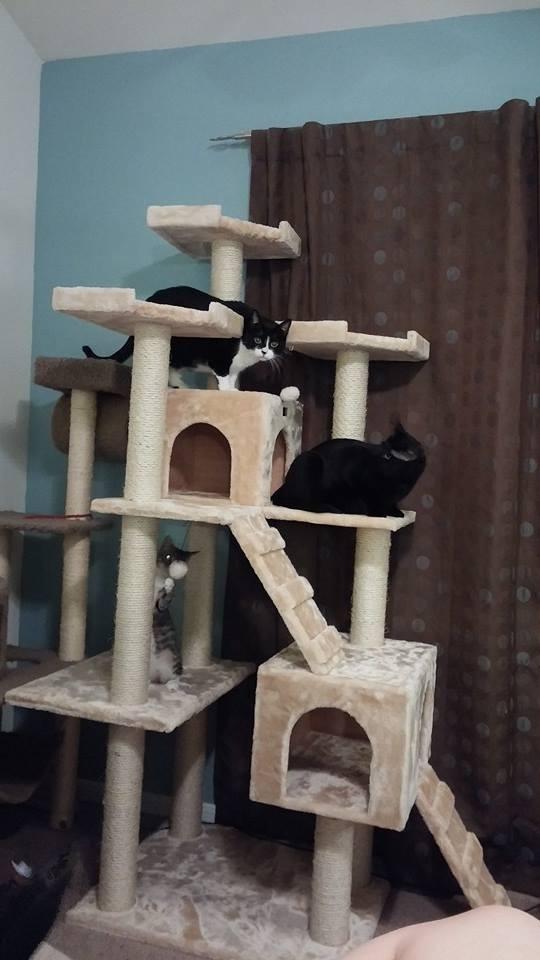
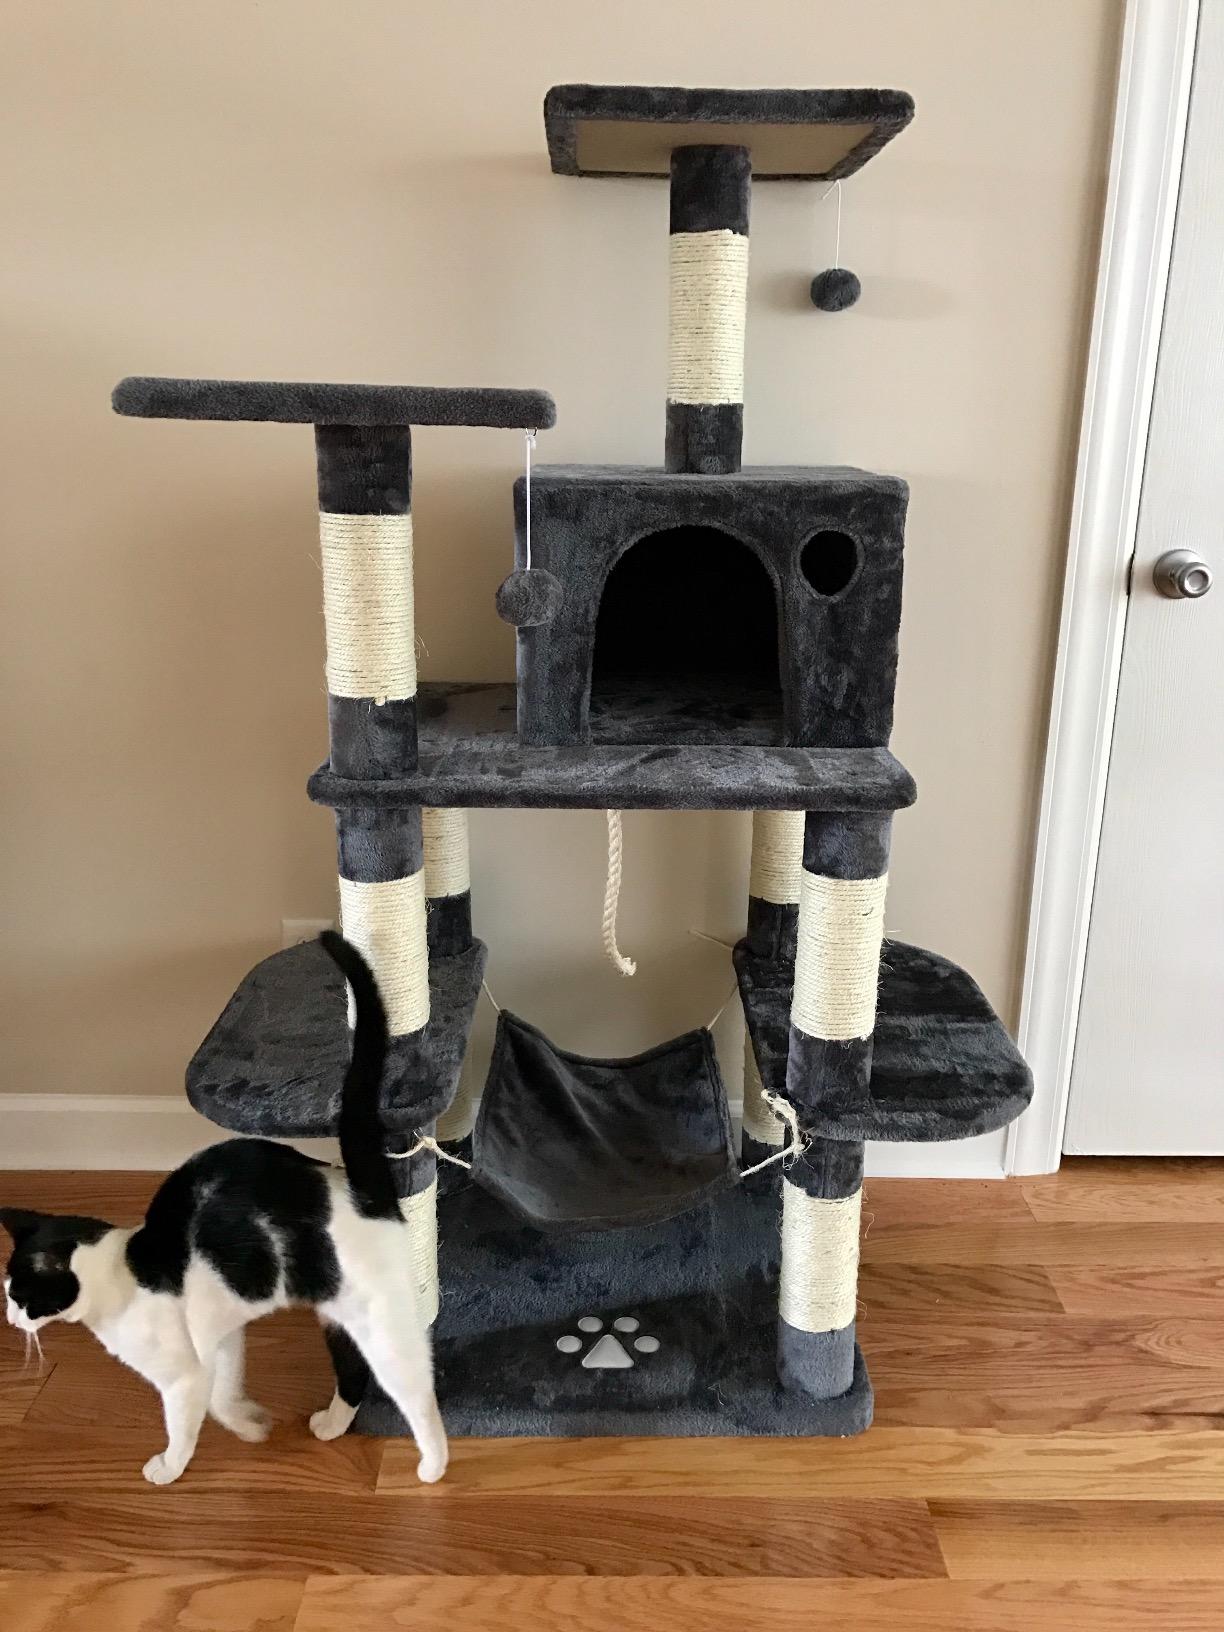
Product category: items_cat tree
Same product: no